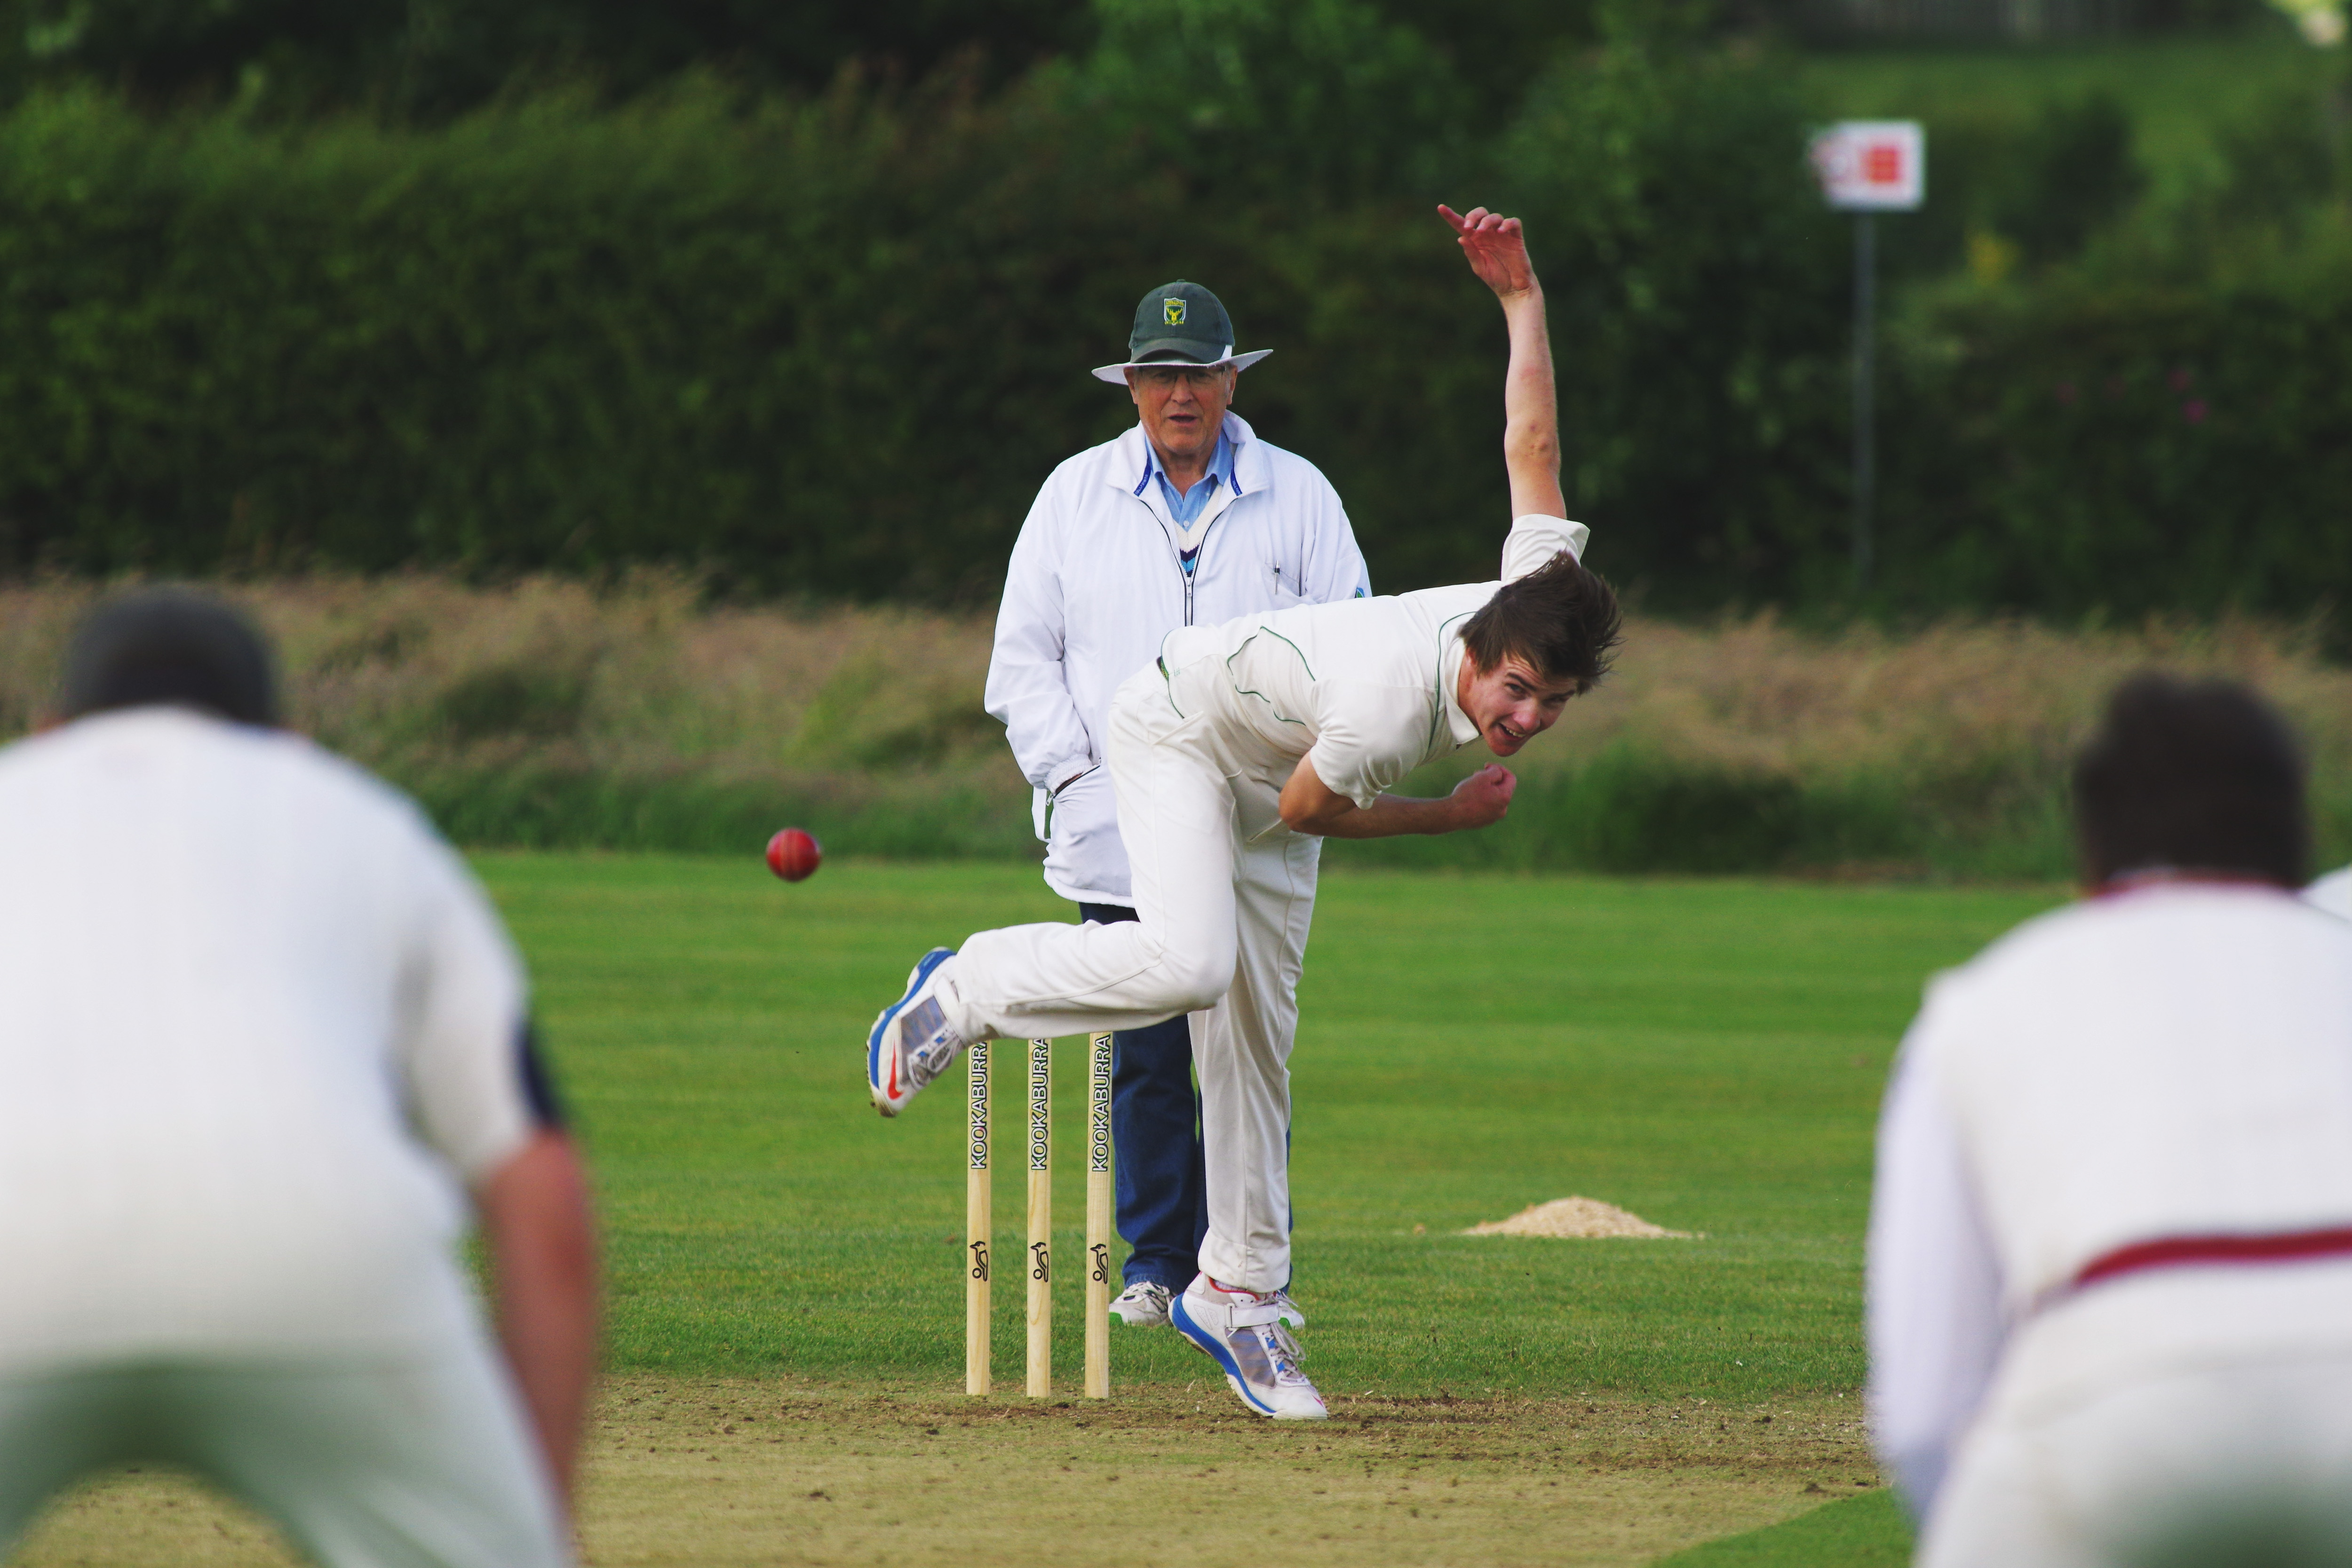
cricket, test cricket, cricketer, sports, wicket, bat and ball games, First class cricket, cricket bat, sports equipment, team sport, ball game, player, cricket ball, championship, Cricket umpire, competition event, sport venue, team, games, gesture